Operation Charnwood

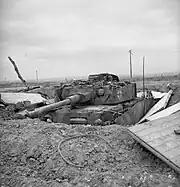
A Panzer IV of the I/22nd Panzer Regiment in a dug-in defensive position, near Lébisey

Caen's defence fell to two divisions; the 12th SS Panzer Division of I SS Panzer Corps, and the 16th Luftwaffe Field Division of LXXXVI Corps. An assault on the city was expected, and it was assumed that further attacks in the Odon valley towards the Orne river would quickly follow suit. The 12th SS Panzer Division, commanded by Kurt Meyer, consisted of three panzergrenadier regiments including one—the 1st SS Panzergrenadier Regiment—borrowed from the 1st SS Division Leibstandarte SS Adolf Hitler (1st SS Panzer Division). With its 61 surviving tanks 12th SS Panzer was holding the northwest approaches to Caen, defending the city and Carpiquet airfield from the 3rd Canadian and 59th British Infantry Divisions.